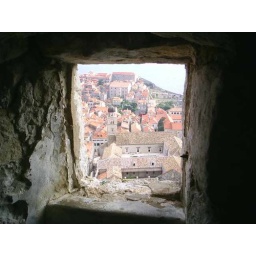
186 - Window in the highest wall tower